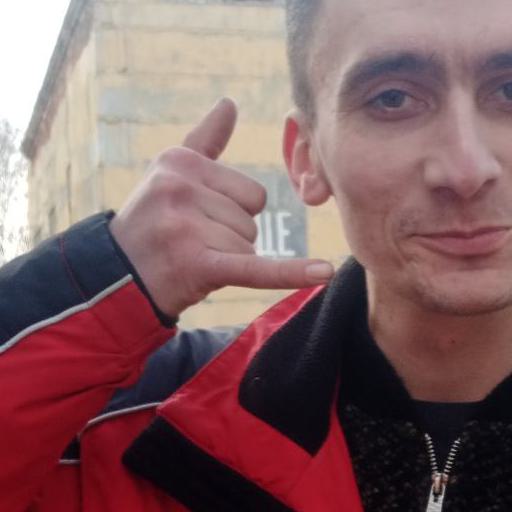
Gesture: call